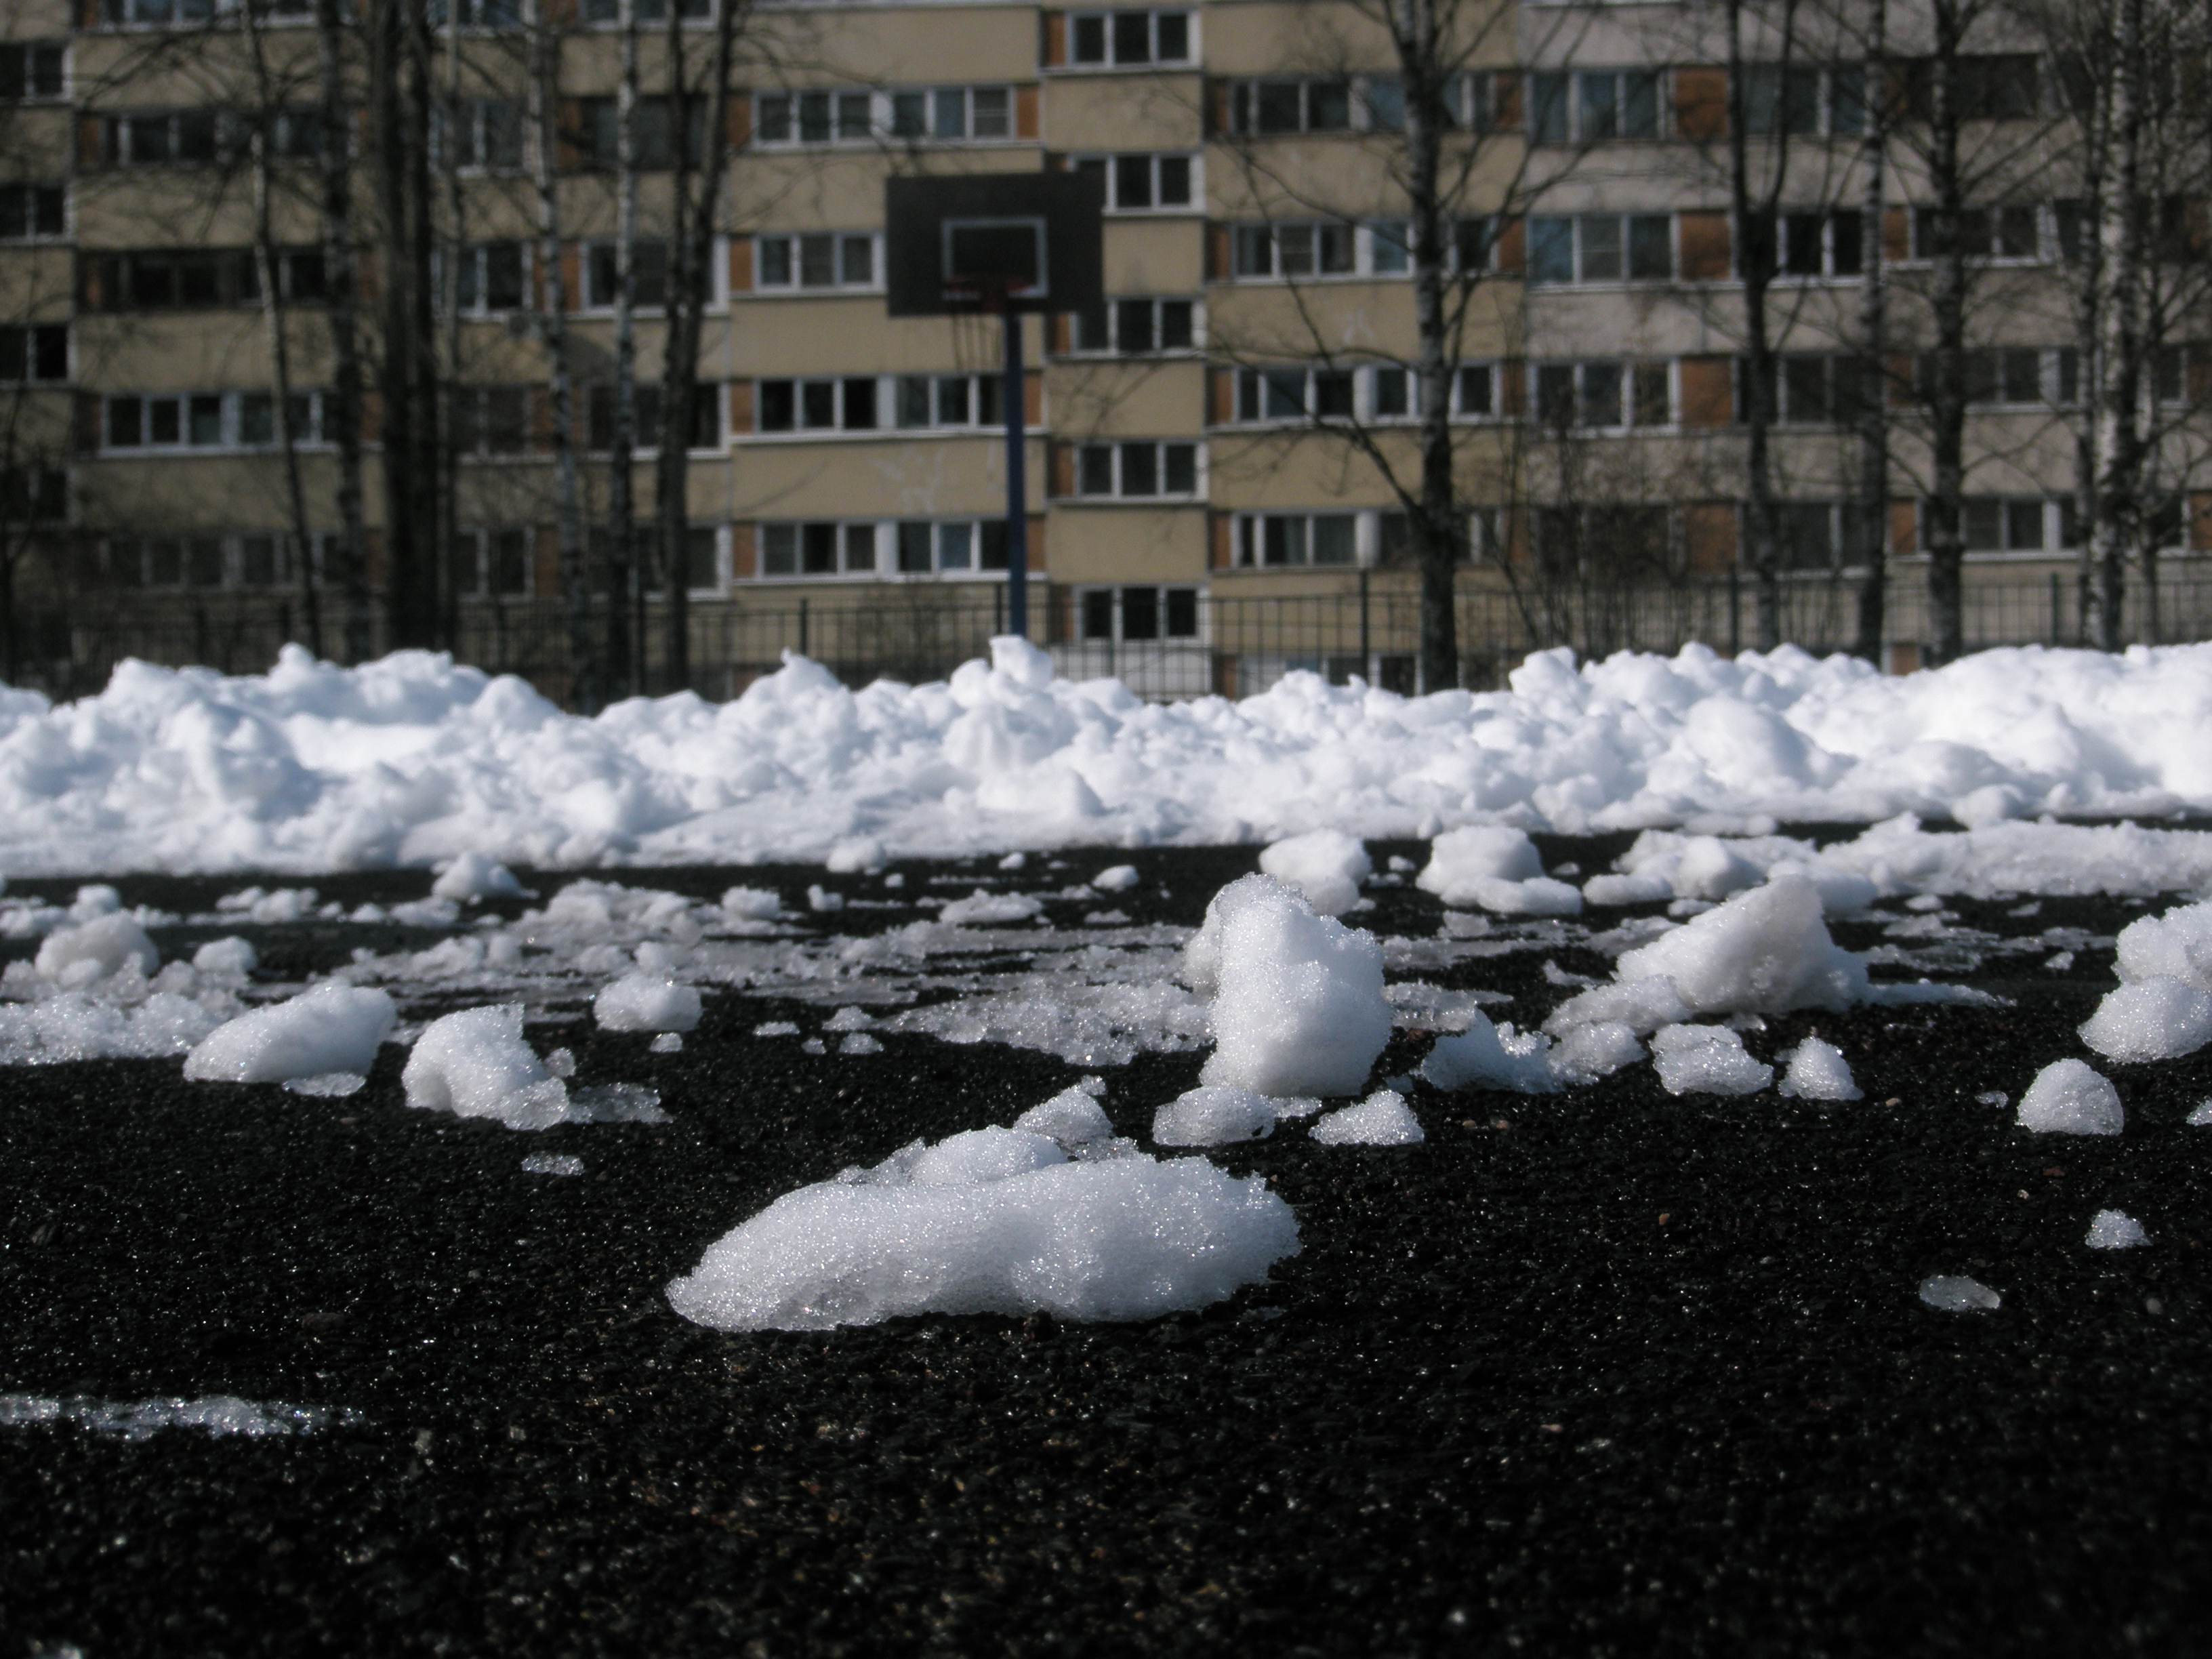
images, water, building, window, snow, body of water, freezing, tree, melting, winter, precipitation, city, frost, ice cap, polar ice cap, roof, event, sea ice, monochrome, apartment, tower block, condominium, reflection, water bird, ocean, street, road surface, monochrome photography, road, facade